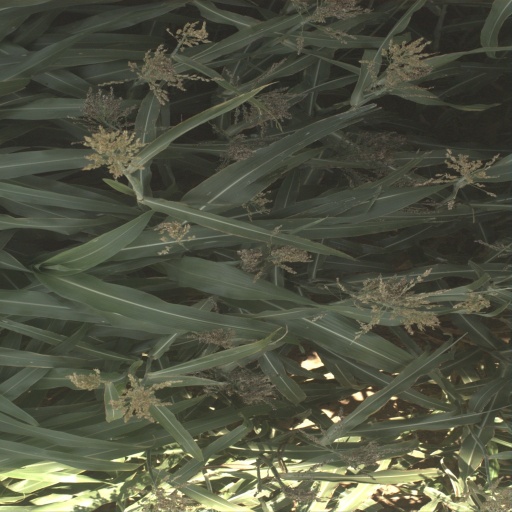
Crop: sorghum